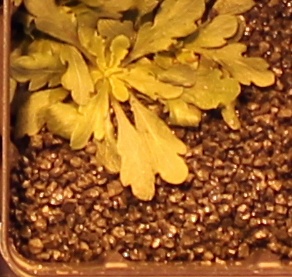
Label: Horseweed